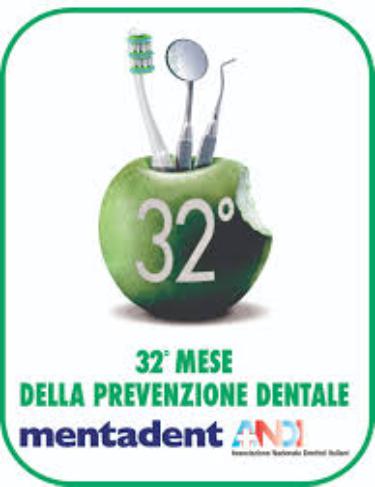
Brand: mentadent
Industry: Necessities